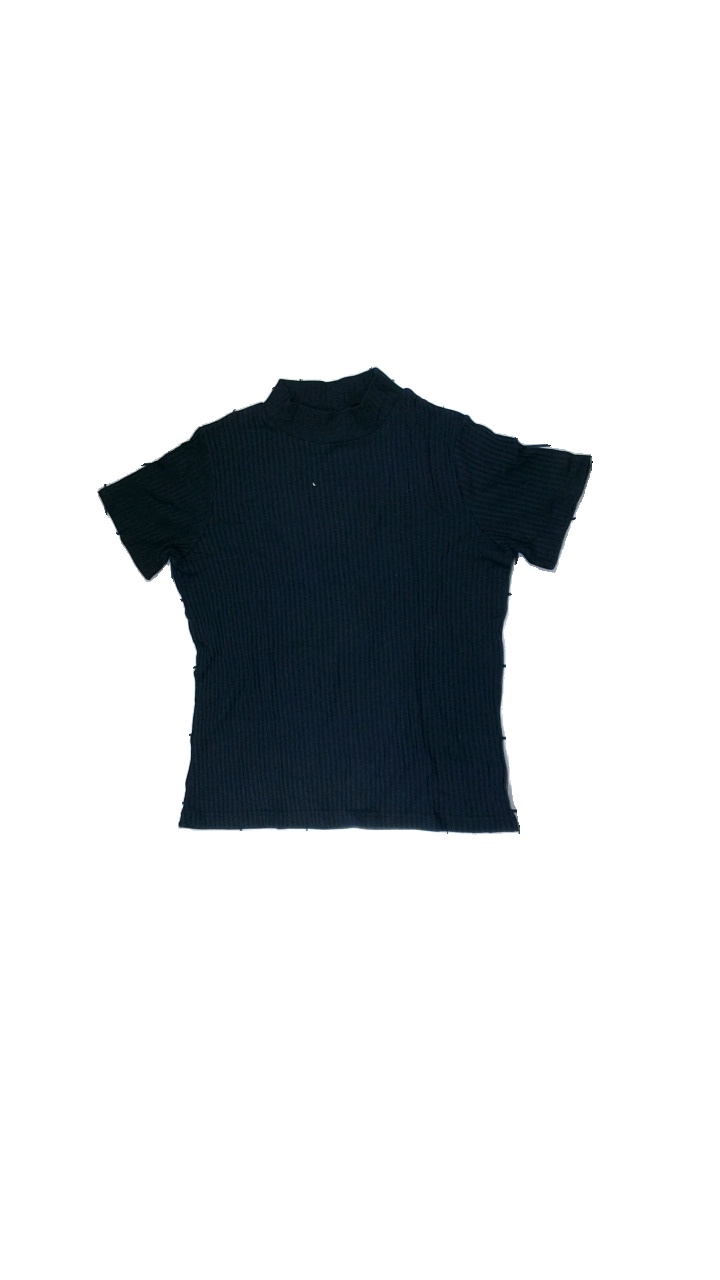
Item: Top (Ladies)
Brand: Isolde
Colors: Blue
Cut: Regular, C-collar
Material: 64% polyester, 36% cotton
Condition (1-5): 3
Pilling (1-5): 3
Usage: Export
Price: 50-100